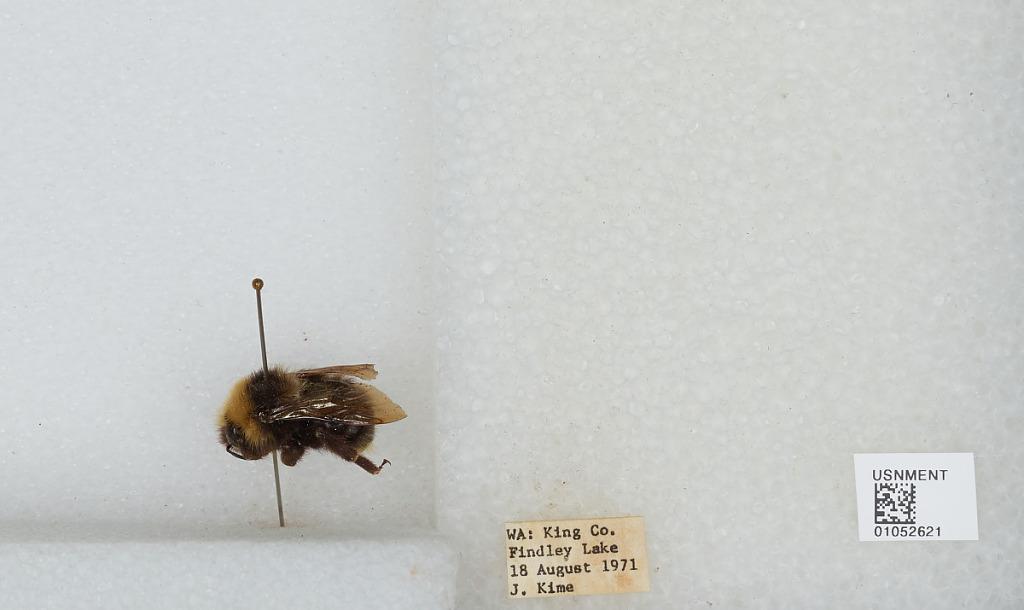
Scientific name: Bombus sp.
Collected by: J. Kime
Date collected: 1971-8-18
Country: United States
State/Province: Washington
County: King
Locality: Findley Lake
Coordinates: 47.4531, -117.573